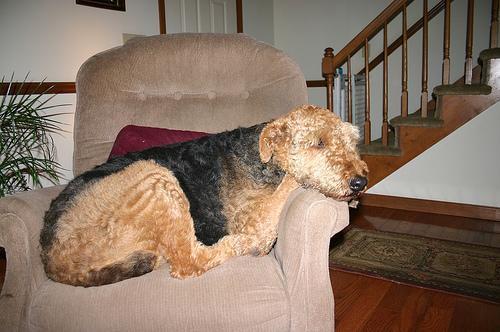
Airedale